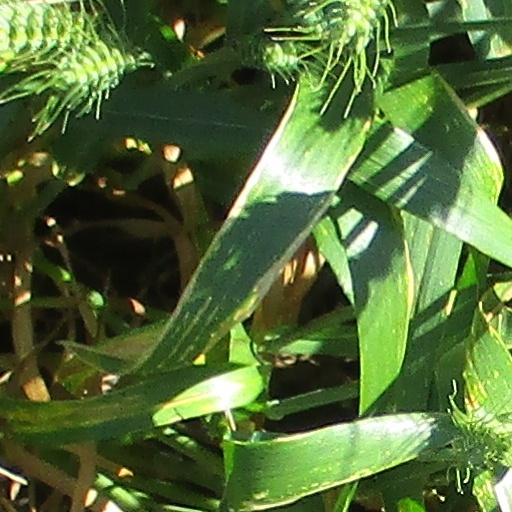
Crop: wheat